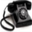
Label: telephone